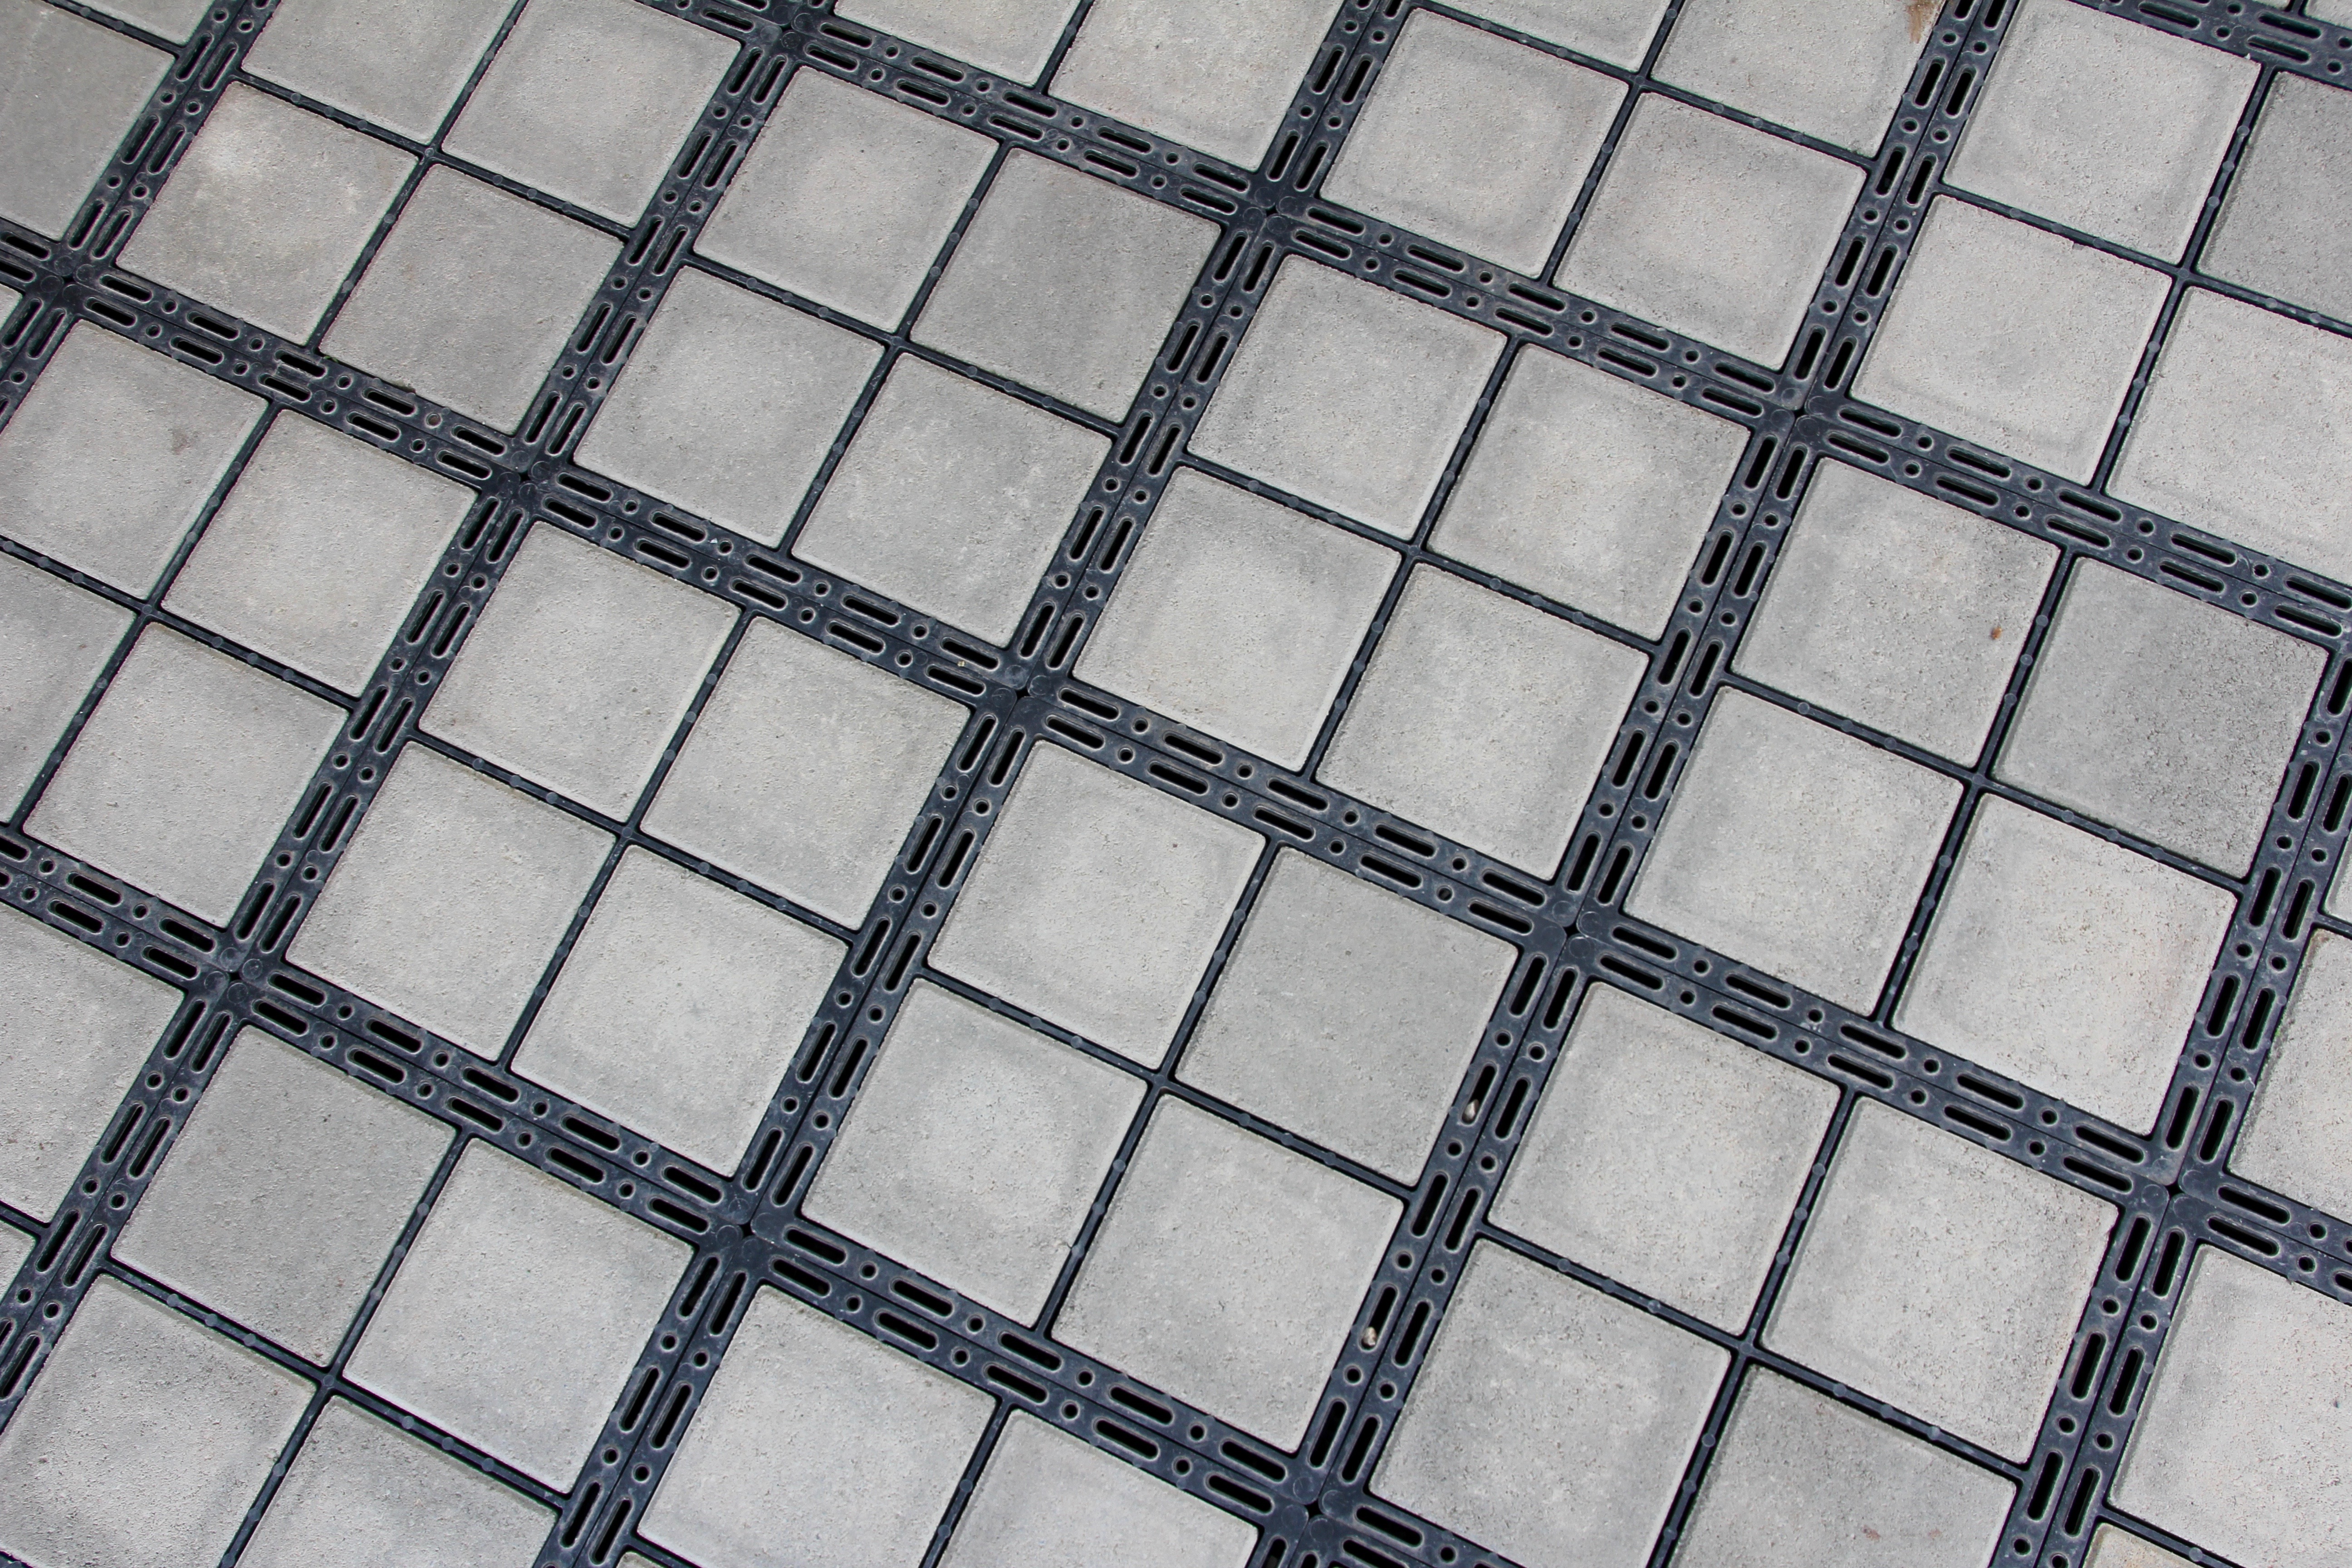
structure, texture, sidewalk, floor, pattern, line, square, tile, circle, art, design, net, squares, symmetry, mosaic, mesh, shape, slabs, flooring, embarrassed, chain link fencing